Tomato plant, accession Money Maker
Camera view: bottom (45 deg); turntable rotation: 150 degrees
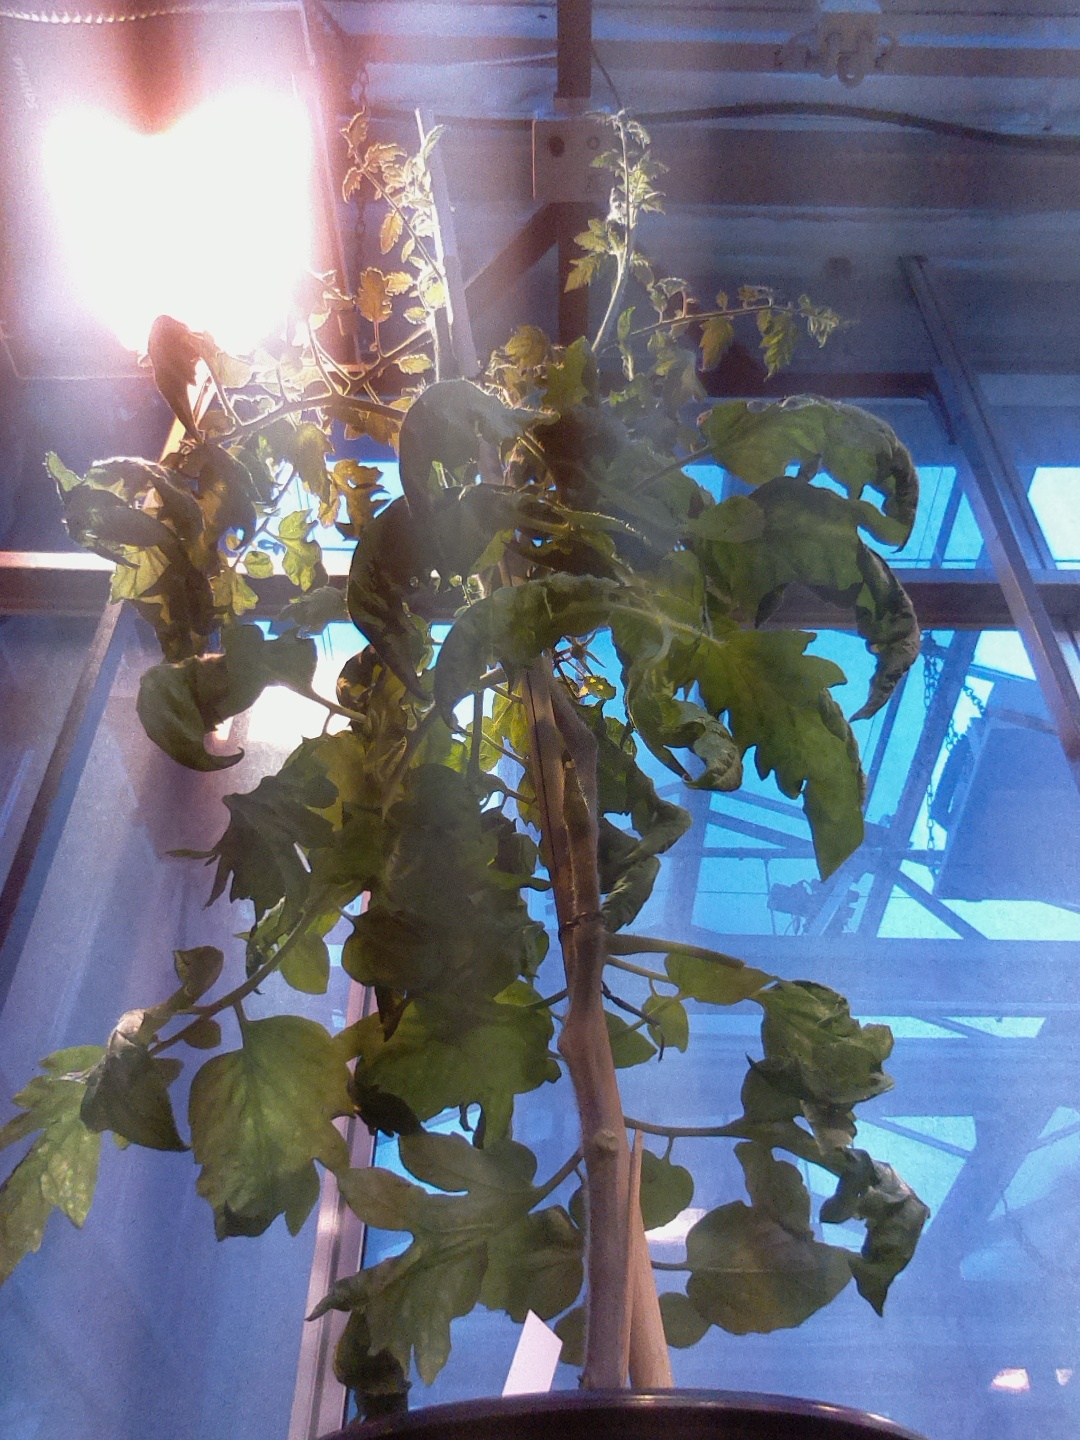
BBCH growth stage 69: End of flowering, 90%-100% of flowers open, more petals falling